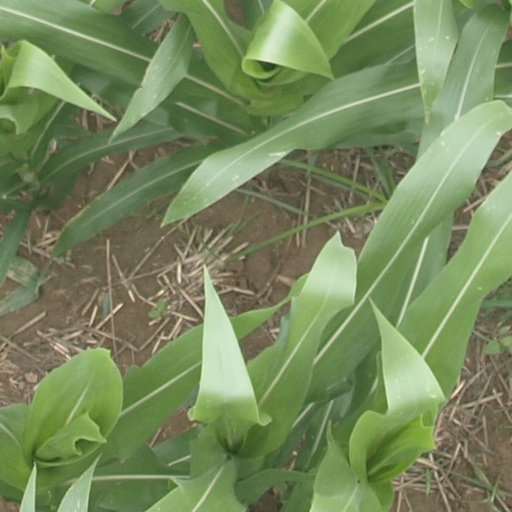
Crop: maize; corn